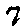
Label: 7